Burgos trials

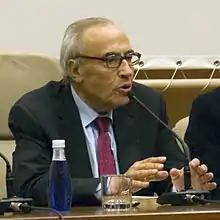
Gregorio Peces-Barba, one of the defence's attorneys

The planned military tribunal was convened in the northwestern city of Burgos in Castile and León on 3 December 1970. In a bid to showcase its new internationalist attitude, ETA hired a group of prominent left-leaning lawyers. They included the future co-author of the Spanish constitution Gregorio Peces-Barba, the political theorist , and the future senator . The defence's strategy was to use the highly publicised trial as a platform for criticism of the regime of Francisco Franco and its oppression of dissenters and ethnic minorities.